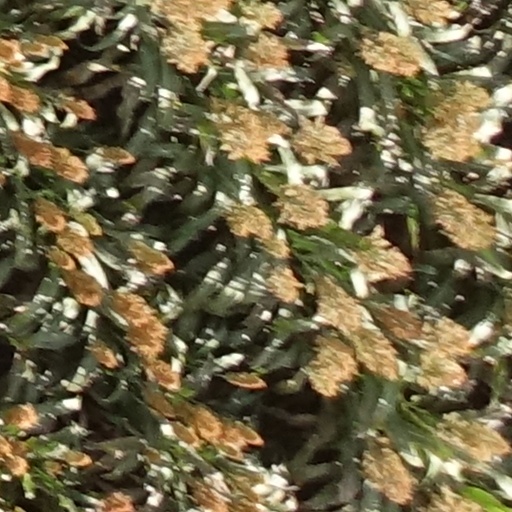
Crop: sorghum